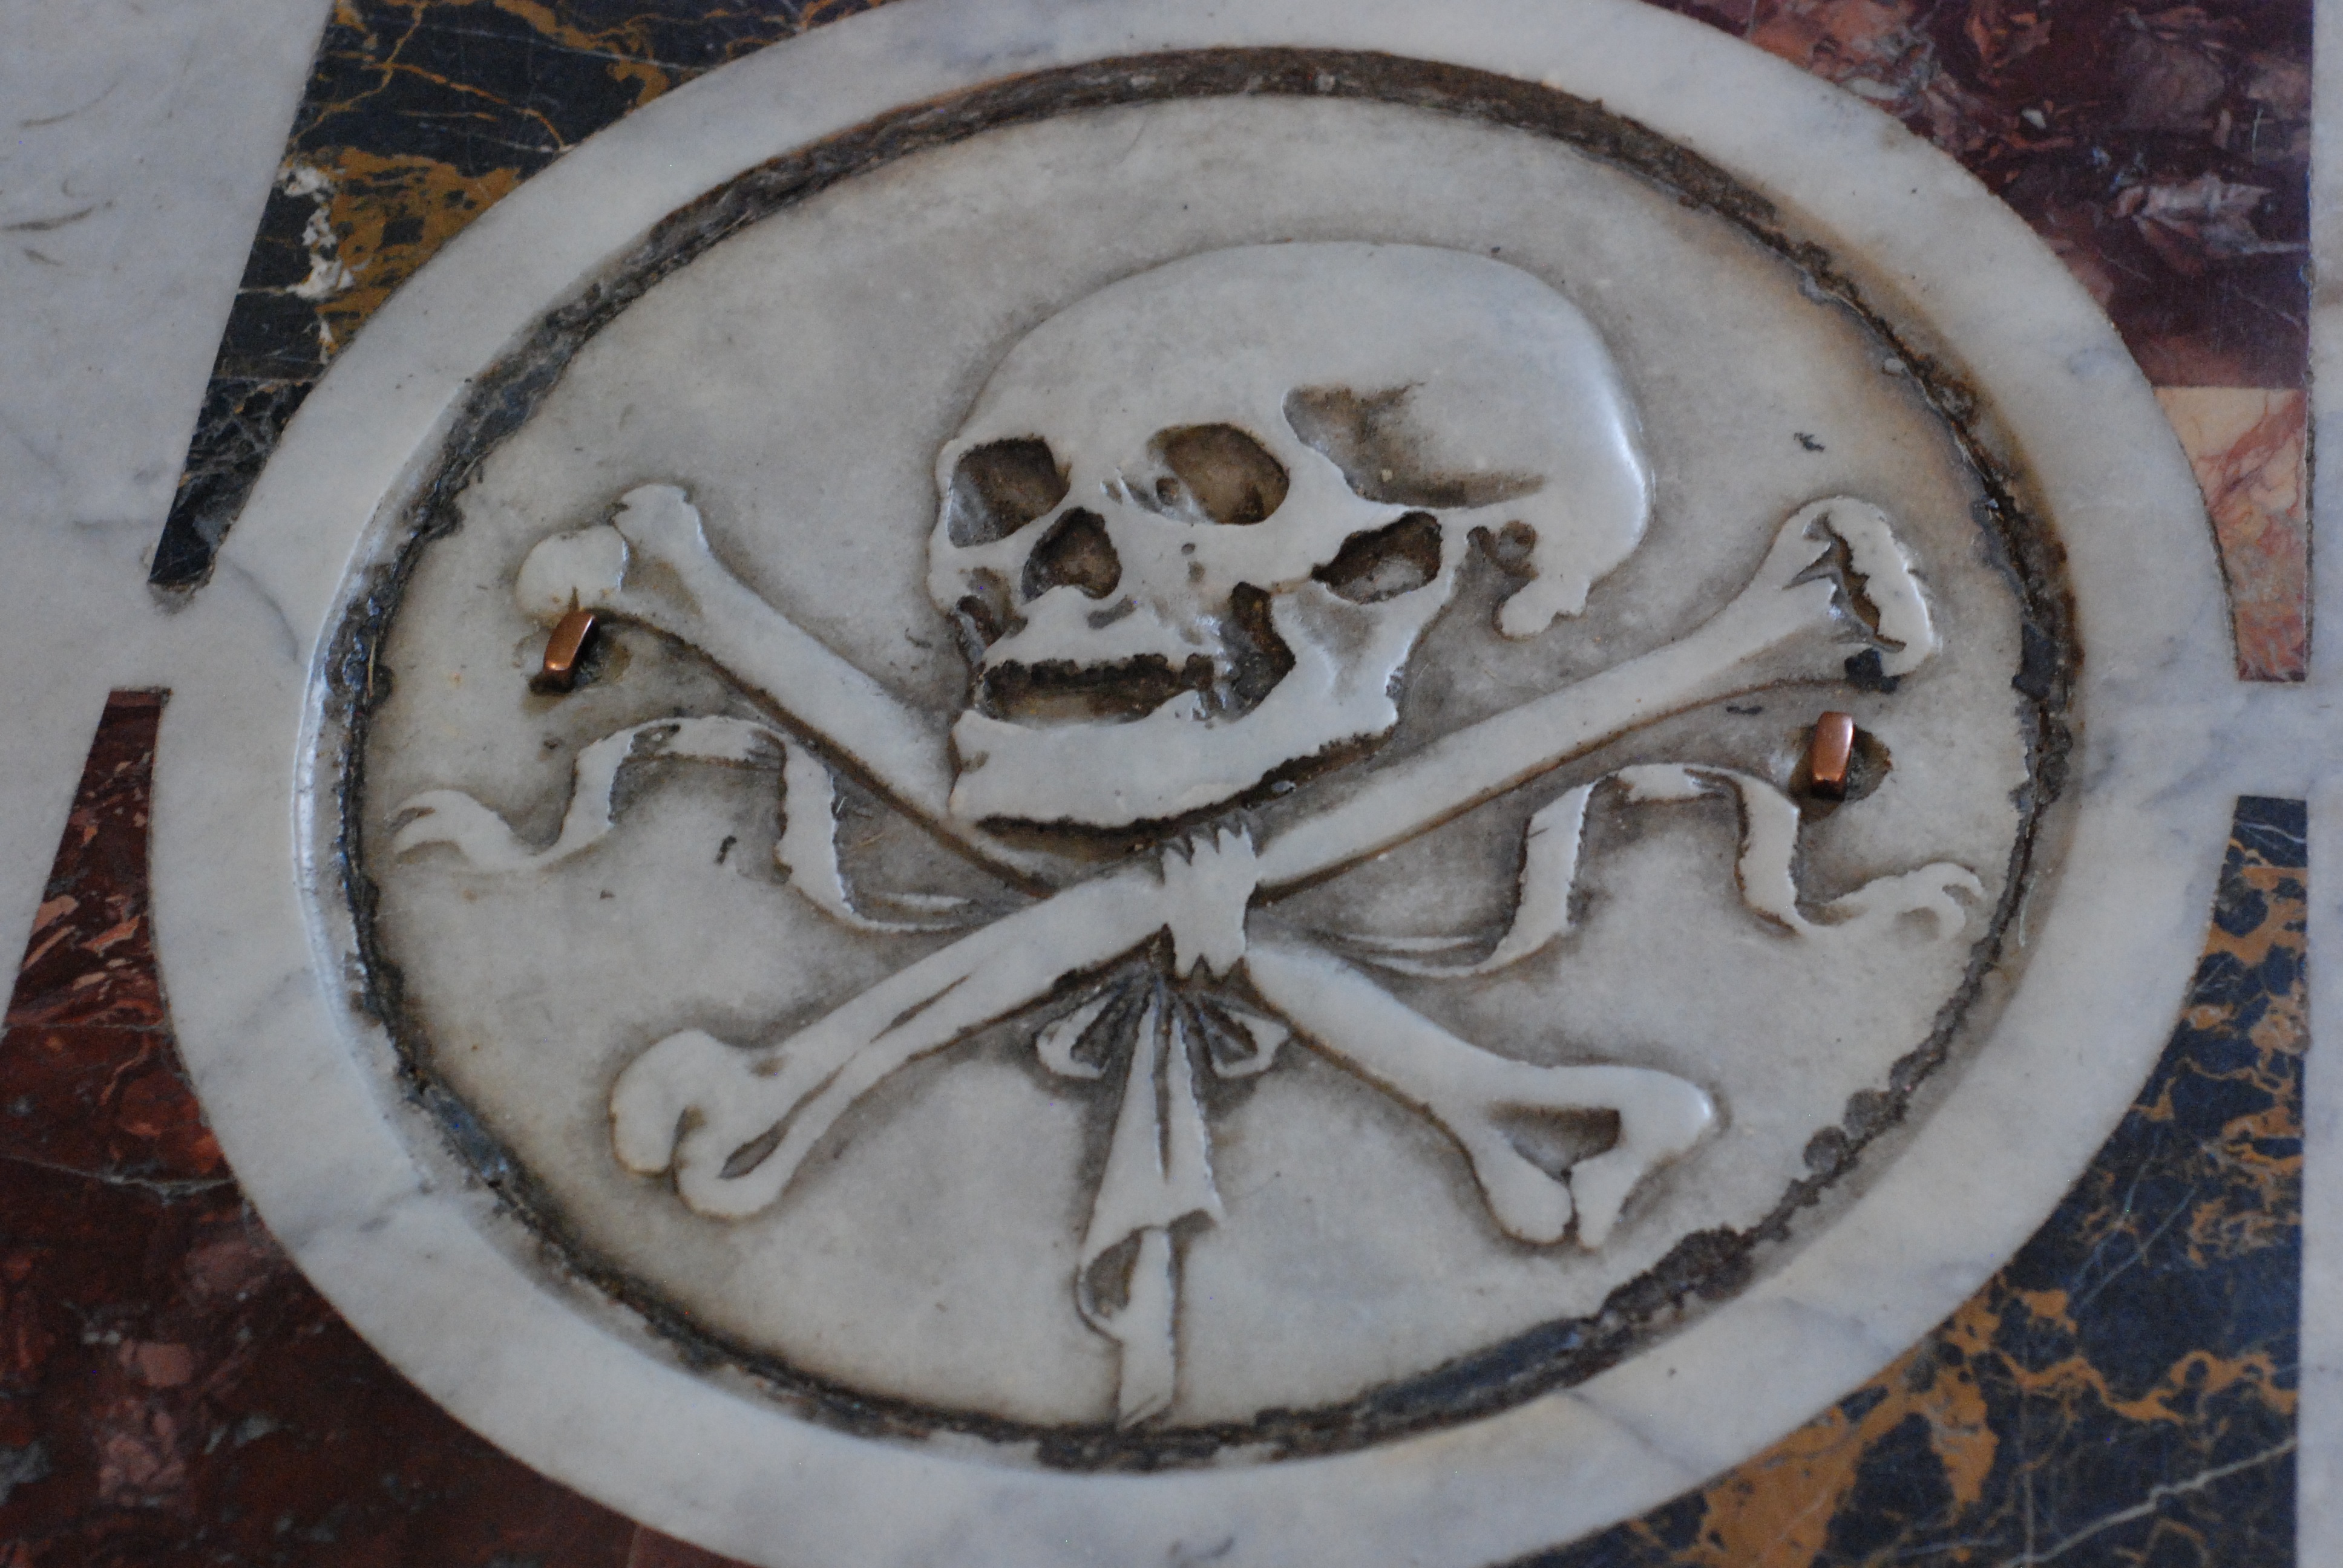
halloween, italy, death, sculpture, art, gravestone, tomb, carving, relief, skull and crossbones, all souls day, day of the dead, memento mori, stone carving, grave marker, ancient history, all hallows eve, november 2, faithful departed